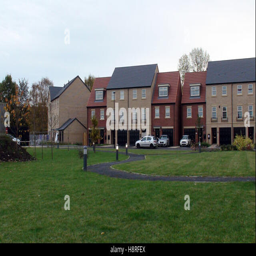
houses on the new estate